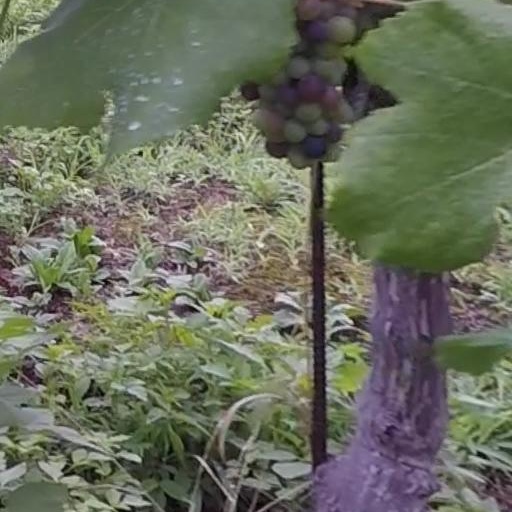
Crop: grape